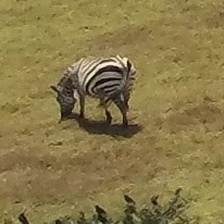
Pose orientation: back-left